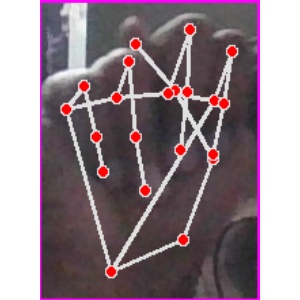
अक्षर: न